Westgate Las Vegas

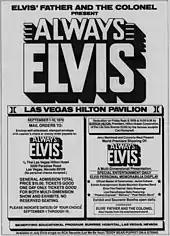
Advertisement for Always Elvis, a convention held in the Hilton Pavilion in 1978 for Presley's fans

In January 1998, Star Trek: The Experience opened, featuring a motion simulator ride, a museum, and Quark's Bar. A portion of the casino floor was transformed into the SpaceQuest Casino, a space-themed casino complete with high-tech table games, which served as the gateway to the Experience.